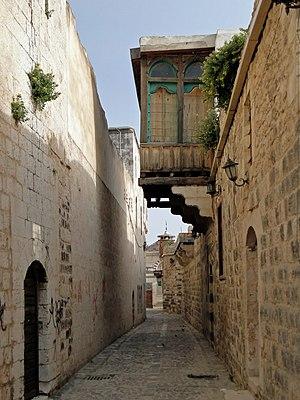
Une ruelle dans la ville de Hama en Syrie
La rue est un espace de circulation qui dessert habituellement des logements et/ou d'autres structures fonctionnelles dans une agglomération. Elle met en relation et structure les différents quartiers de cette dernière, s'inscrivant de ce fait dans un réseau de voies à son échelle. Au niveau local, c'est aussi un espace public, lieu de rencontres et d'échange où s'exerce et se construit la sociabilité des individus et des groupes sociaux. Enfin, par le biais de la manifestation, la rue peut devenir un lieu de contestation. C'est donc potentiellement un espace politique, particulièrement dans les quartiers centraux.